B.J. Palmer House

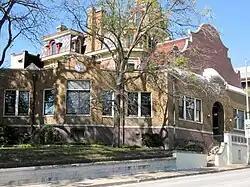

The B.J. Palmer House, also known as the Palmer Family Residence, is a historic building located on the Brady Street Hill in Davenport, Iowa, United States. It is on the campus of Palmer College of Chiropractic and has been listed on the National Register of Historic Places since 1984. The college offers tours of the first floor of the mansion.